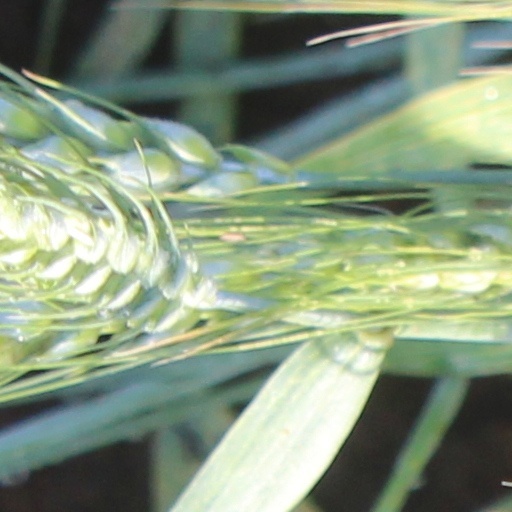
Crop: wheat